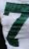
Number: 7